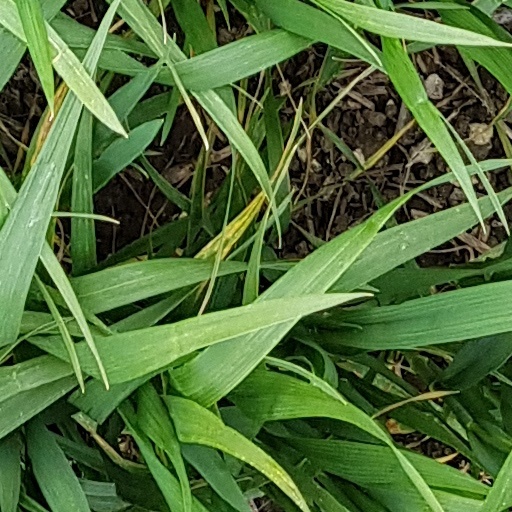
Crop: wheat